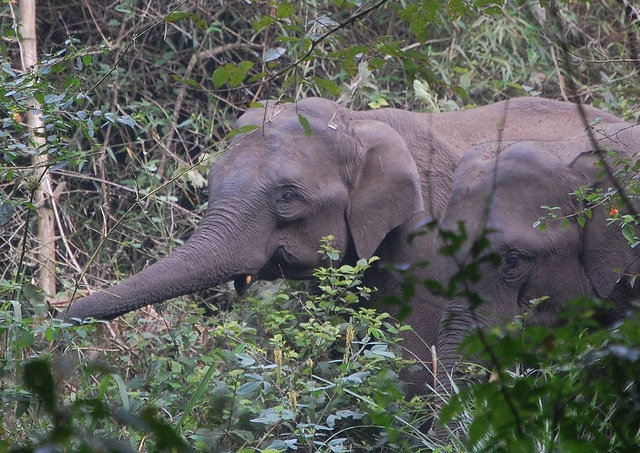
An elephant standing in the woods near trees.
A grey elephant stands by itself in the wilderness.
 a cute little elephant standing around in some tall brush
An elephant walking in the forest eating leaves
A large gray elephant standing in the middle of a forest.